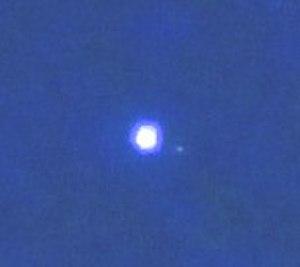
Alpha Ursae Majoris est la deuxième étoile la plus brillante dans la constellation de la Grande Ourse. Elle est aussi appelée par son nom traditionnel Dubhé. Ce nom vient de l'Arabe dubb, « l'ours », de la phrase ظهر الدب الأكبر Dhahr ad-dubb al-akbar, voulant dire « le dos du Grand Ours ».